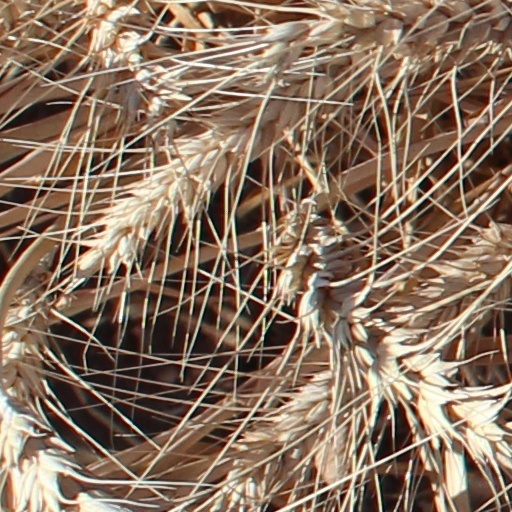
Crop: wheat